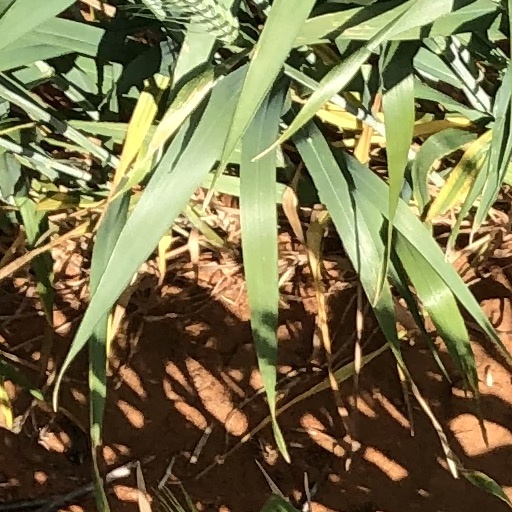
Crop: wheat